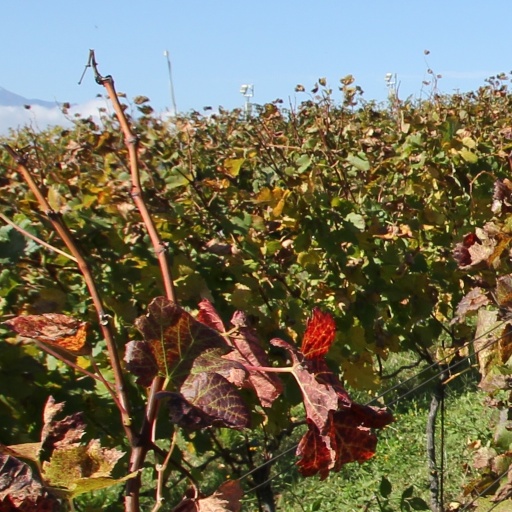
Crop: grape